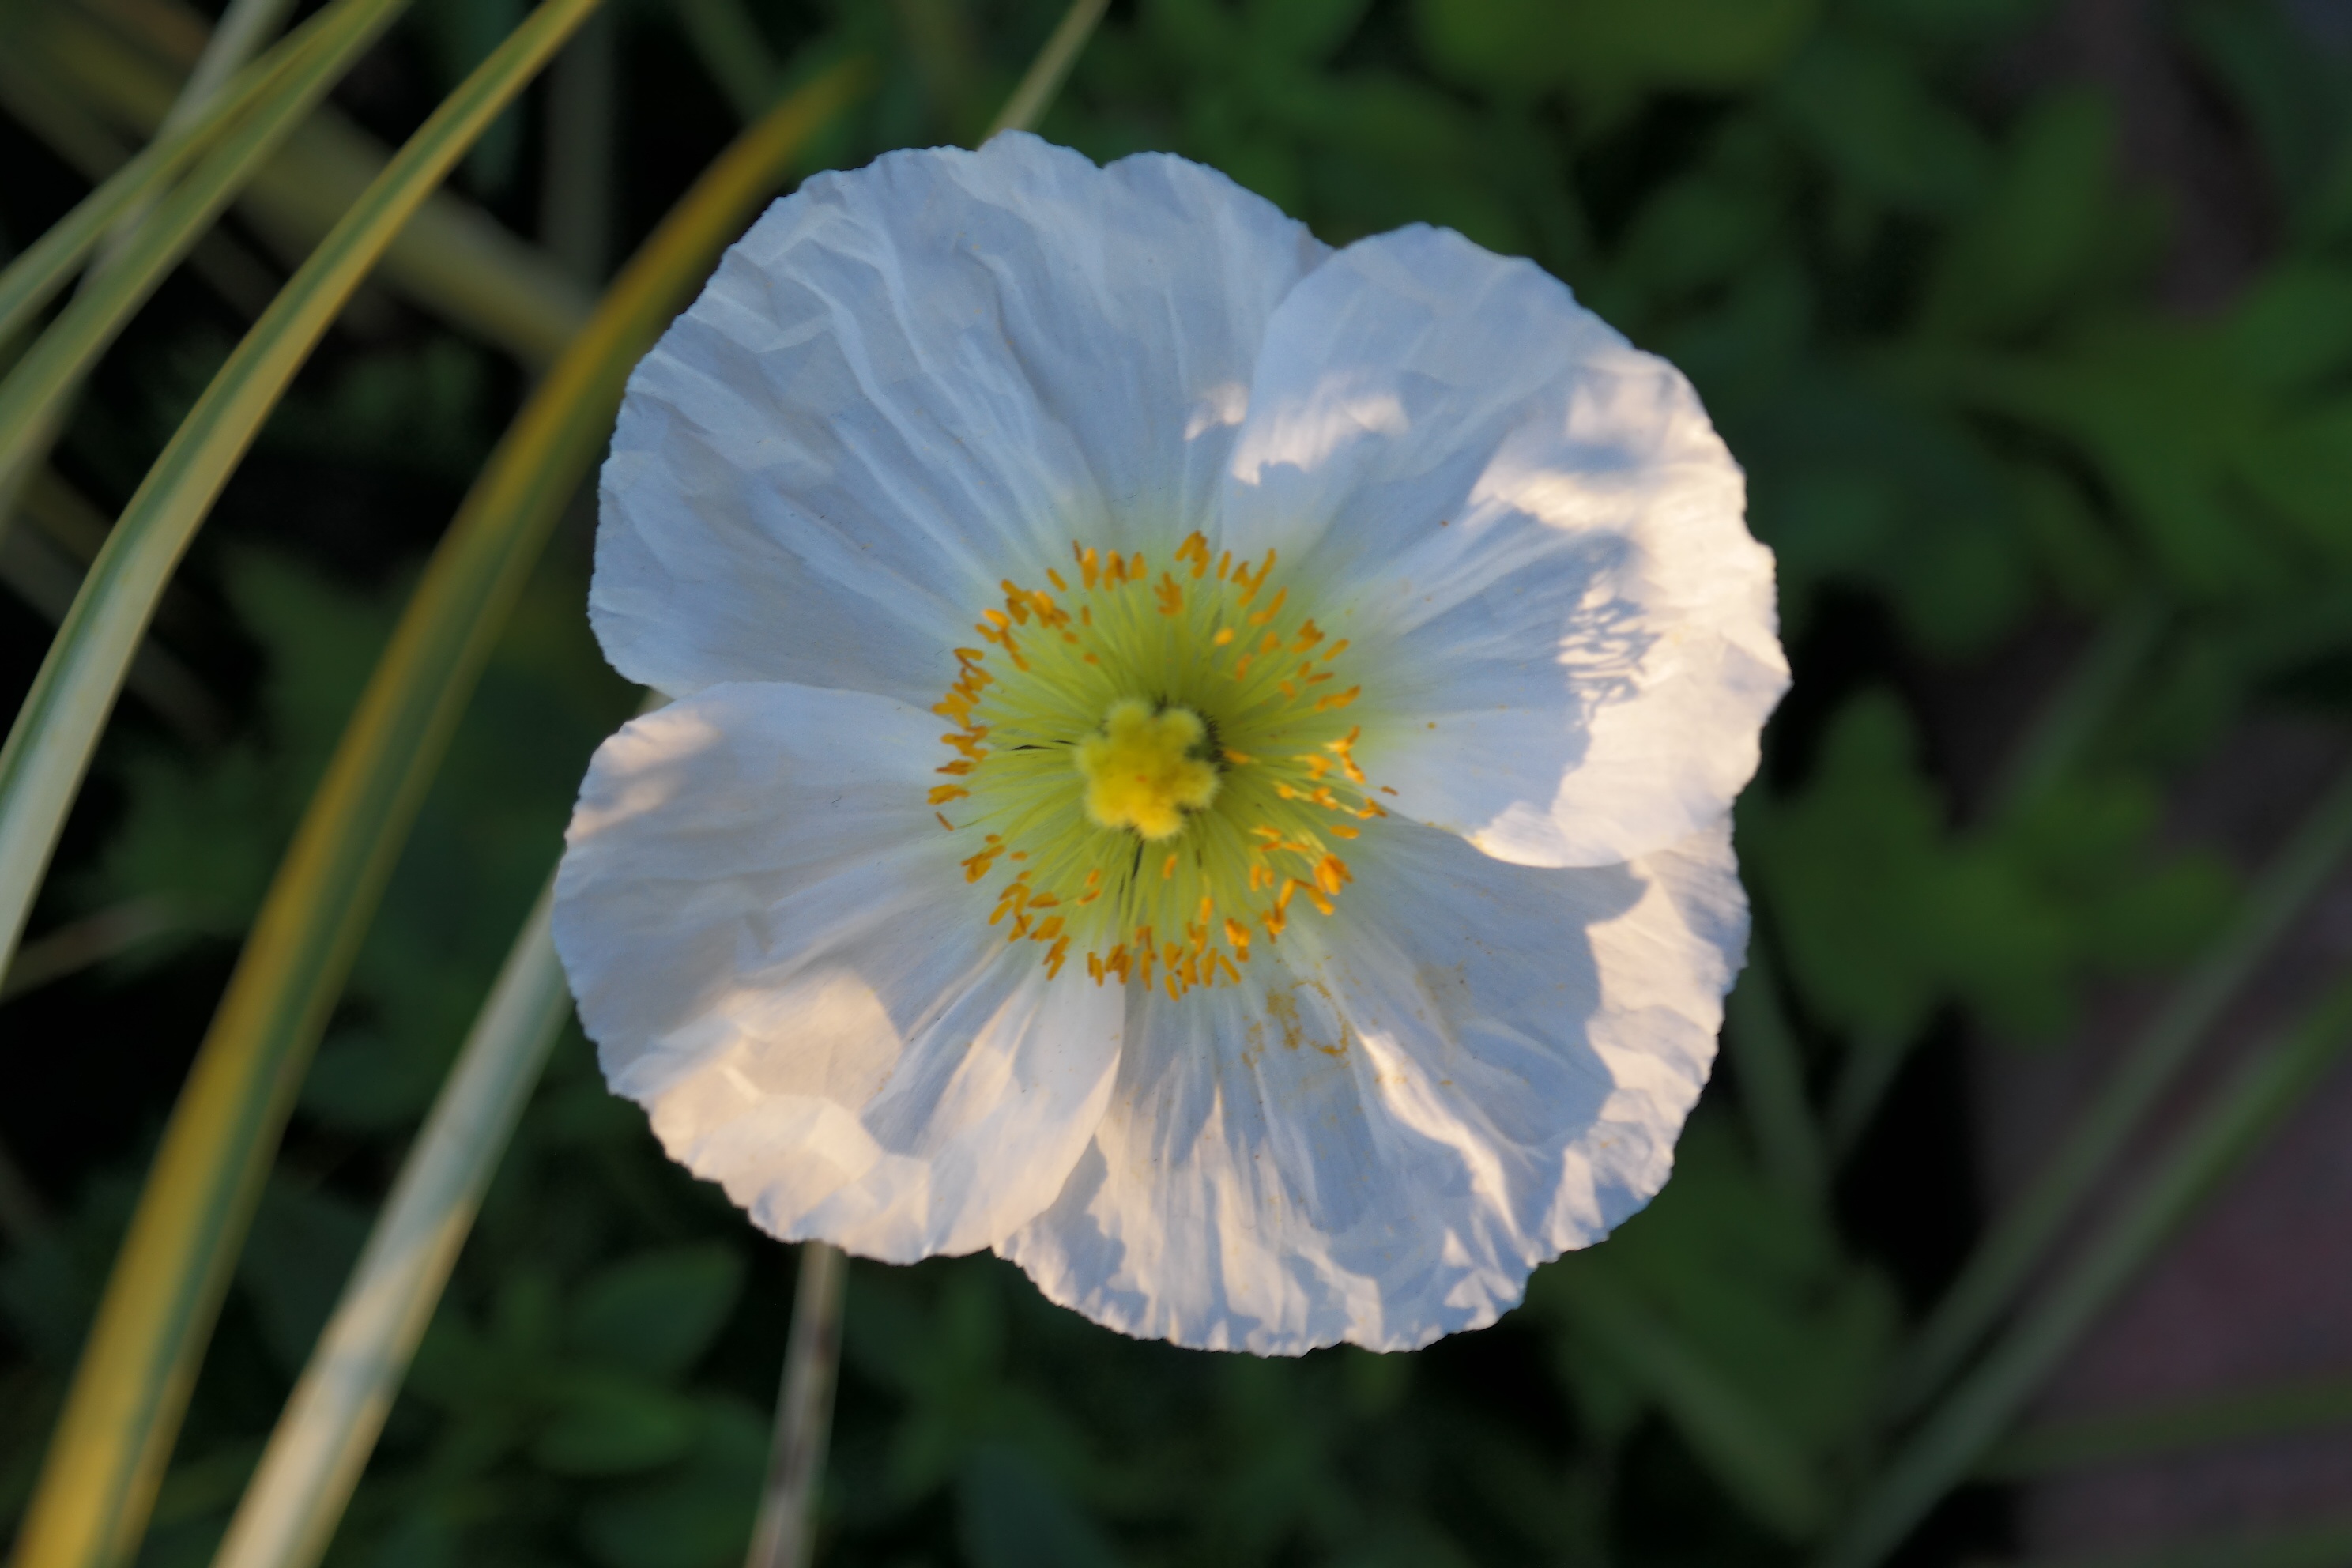
nature, blossom, plant, meadow, flower, petal, botany, flora, wildflower, poppy, macro photography, flowering plant, plant stem, land plant